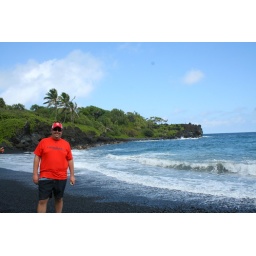
On the black sand beach in Hawaii